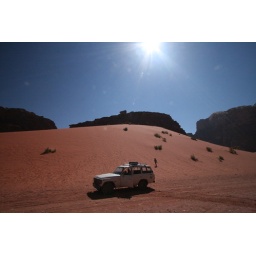
Our truck at a sand dune. Ferez always started the car by hotwiring it.